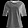
Label: T - shirt / top